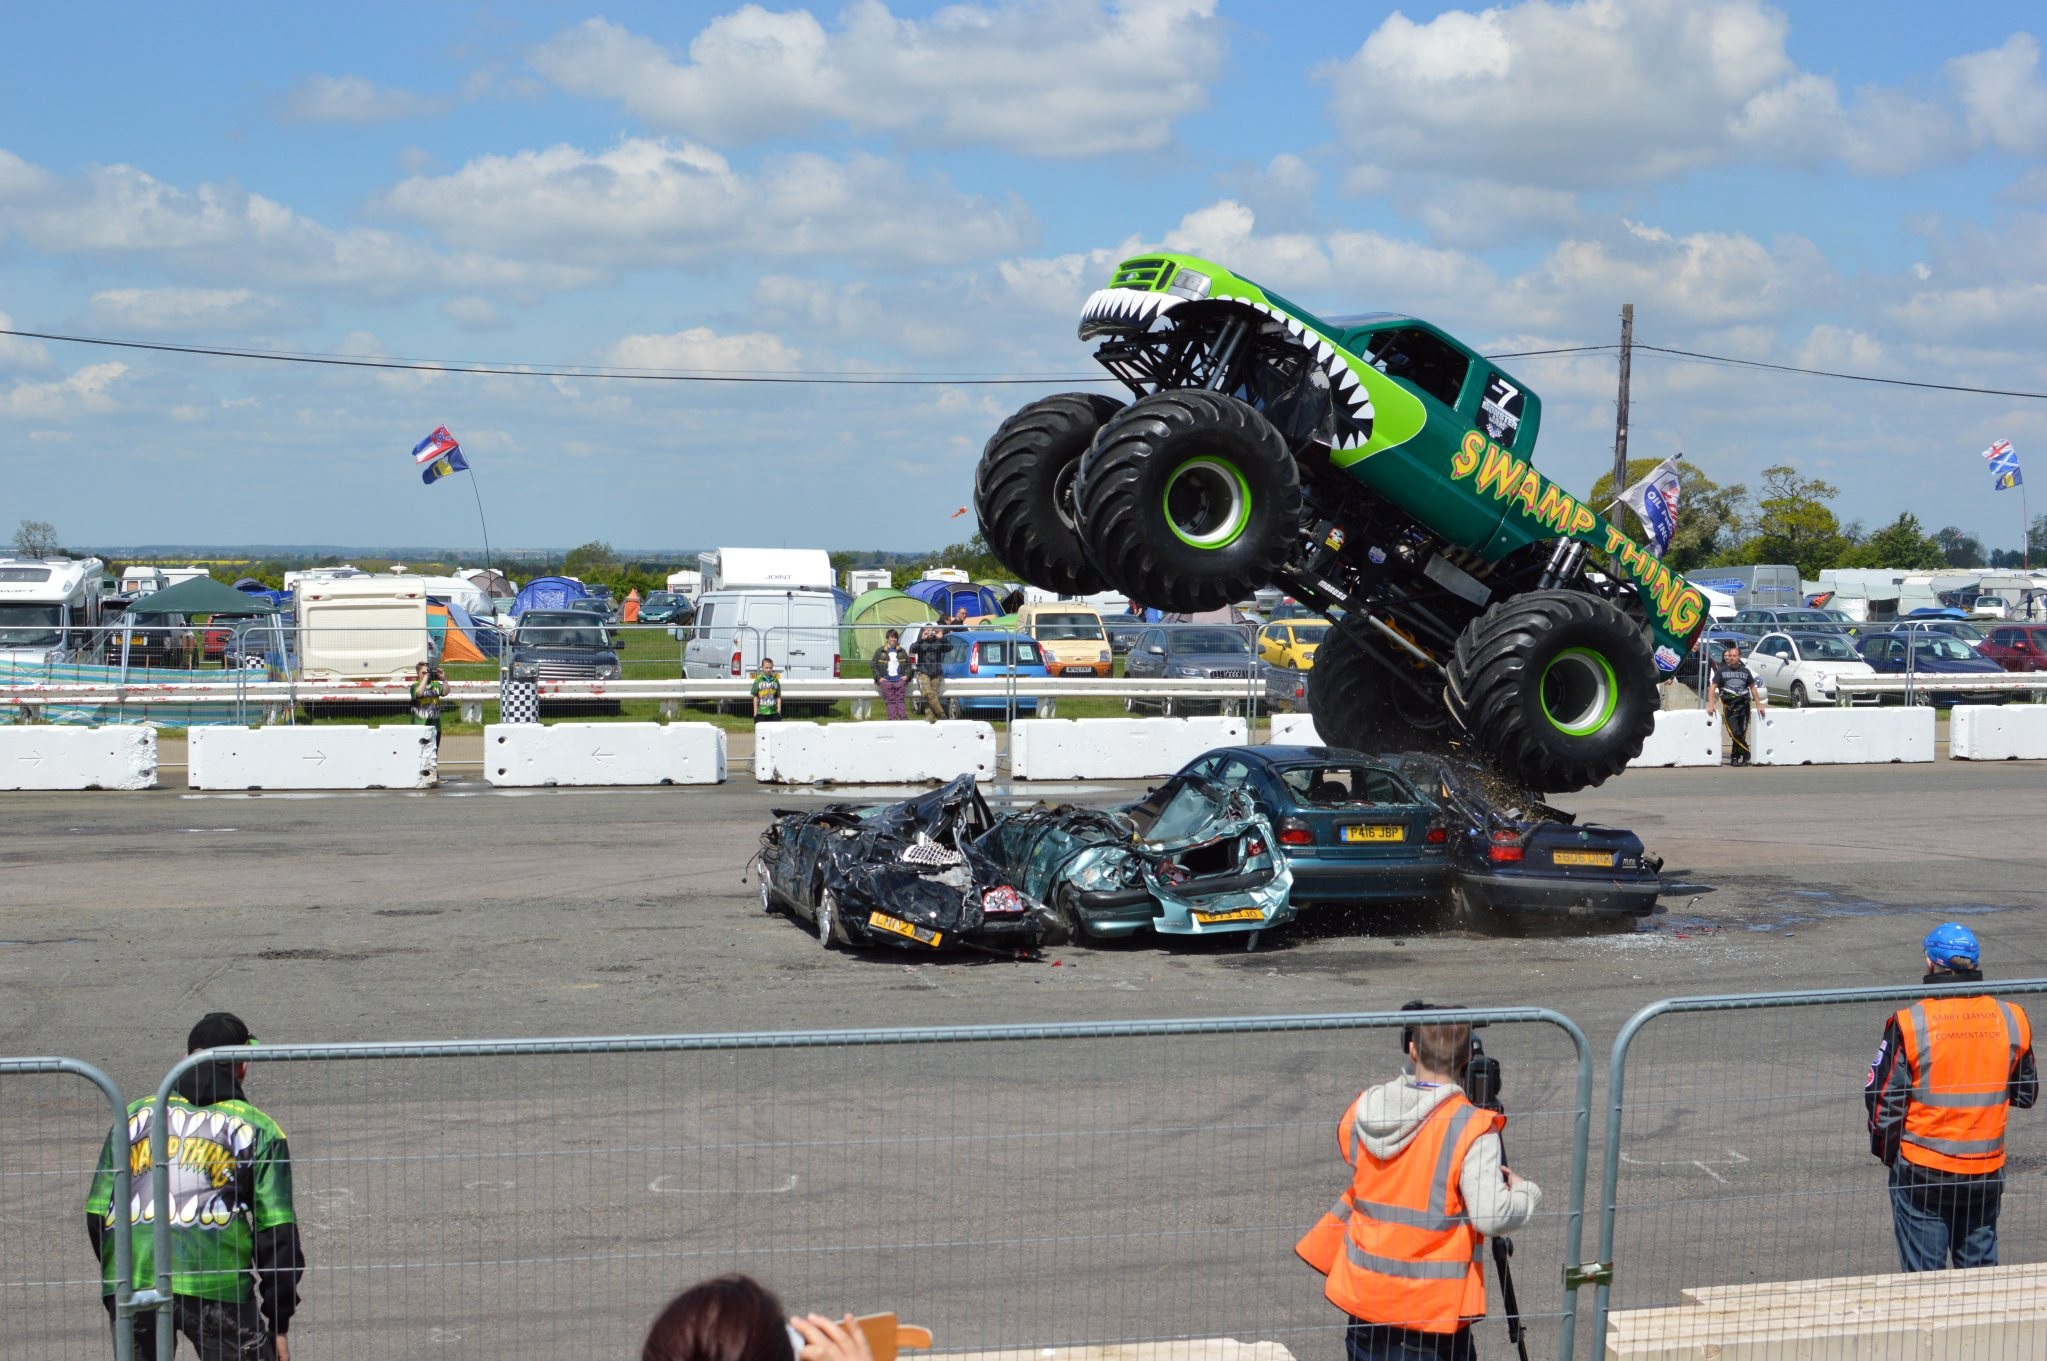
structure, vehicle, drive, race, competition, sports, racing, race track, test, motorsport, stunt, monster truck, santa pod, formula one, motorcycle racing, auto racing, sport venue, dirt track racing